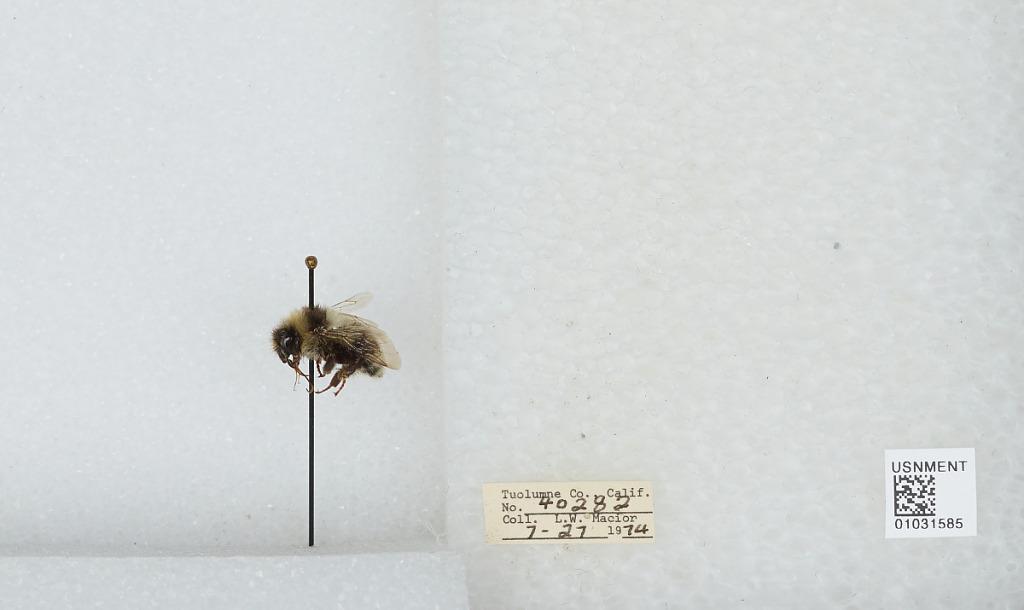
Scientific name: Bombus (Cullumanobombus) rufocinctus Cresson
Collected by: L. Macior
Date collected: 1974-7-27
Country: United States
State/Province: California
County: Tuolumne
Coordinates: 38.02, -119.93